Adam RA-14 Loisirs

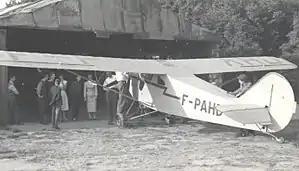
RA-14 Loisirs at Mery-sur-Oise airfield near Paris in May 1957

The RA-14 Loisirs was a French two-seat high-wing light touring aircraft designed by Roger Adam shortly after World War II.